Alexander Alderman Semmes

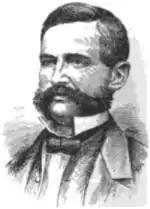

Alexander Alderman Semmes (January 18, 1825 – September 22, 1885) was a career United States Navy officer, who served with distinction in the American Civil War. He was a cousin of Confederate naval hero Raphael Semmes, and also of Confederate general Paul Jones Semmes.